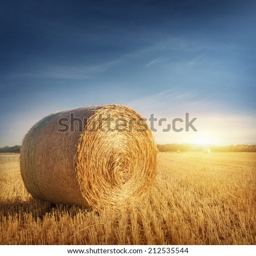
round bales of straw in the meadow